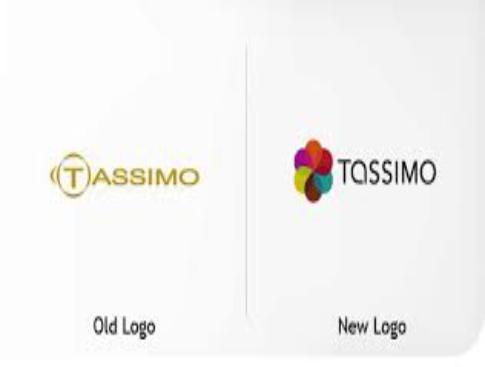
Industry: Food